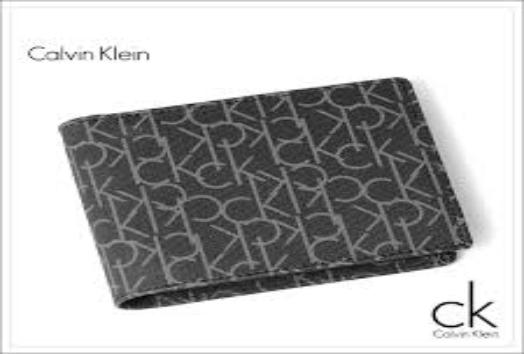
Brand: Ck Calvin Klein-2
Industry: Clothes